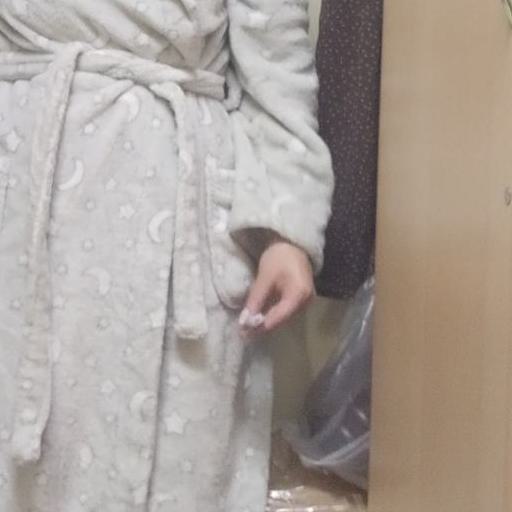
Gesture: no_gesture